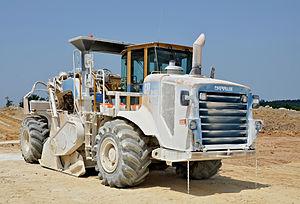
Caterpillar RM-500 (Pulvérisateur-mélangeur), sur un des sites de travaux de la LGV Sud Europe Atlantique, Poullignac, Charente, France.